Clergy

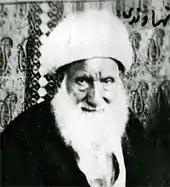
Iranian Shi'a scholar and author Sheikh Ali Akbar Nahavandi.

Traditionally, priests have predominantly come from the Brahmana class, whose male members are designated for the function in the Hindu texts.